Liliane Lijn

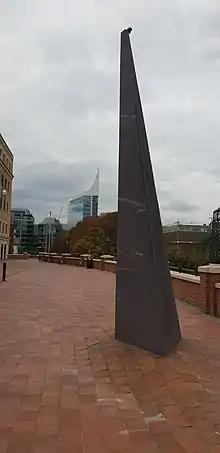
Inner Light, in Reading, UK

Liliane Lijn (born 1939) is an American-born artist who was the first woman artist to work with kinetic text ("Poem Machines"), exploring both light and text as early as 1962; and in addition, she is in all likelihood the first woman artist to have exhibited a work incorporating an electric motor. She has lived in London since 1966.